Albert Gillis von Baumhauer

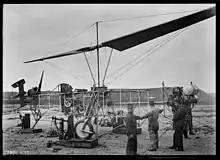

In 1924, the British Ministry of Aviation announced a contest for the construction of a helicopter, which contained several severe requirements for that time, such as flying a closed circuit with a flight speed of 100 km/h, vertical take-off and climb to up to 600 m, and glide and safe landing with a stopped engine. The prize of £50,000 attracted many contenders, with end data of May 25, 1925, which was later extended by one year. Von Baumhauer went straight to work and enrolled in 1924. On 5 November 1924, he founded, together with one of the brothers Six, the First Dutch Helicopter Aviation, in order to accomplish construction and perform the flights. The helicopter was ready in April 1925, and the first flight was made in September 1925 by Lt. F.H. van Heyst in Soesterberg. On 10 February 1926, Van Heyst managed to keep the machine several metres off the ground for 5 minutes.